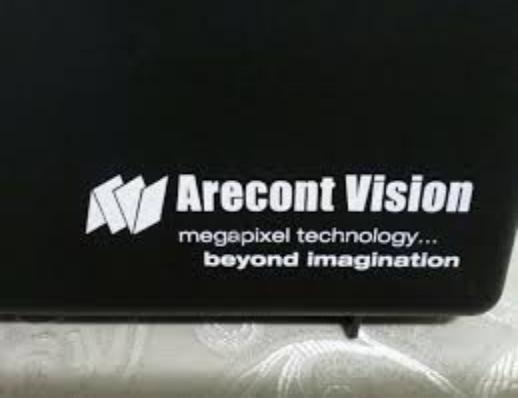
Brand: Arecont Vision
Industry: Electronic